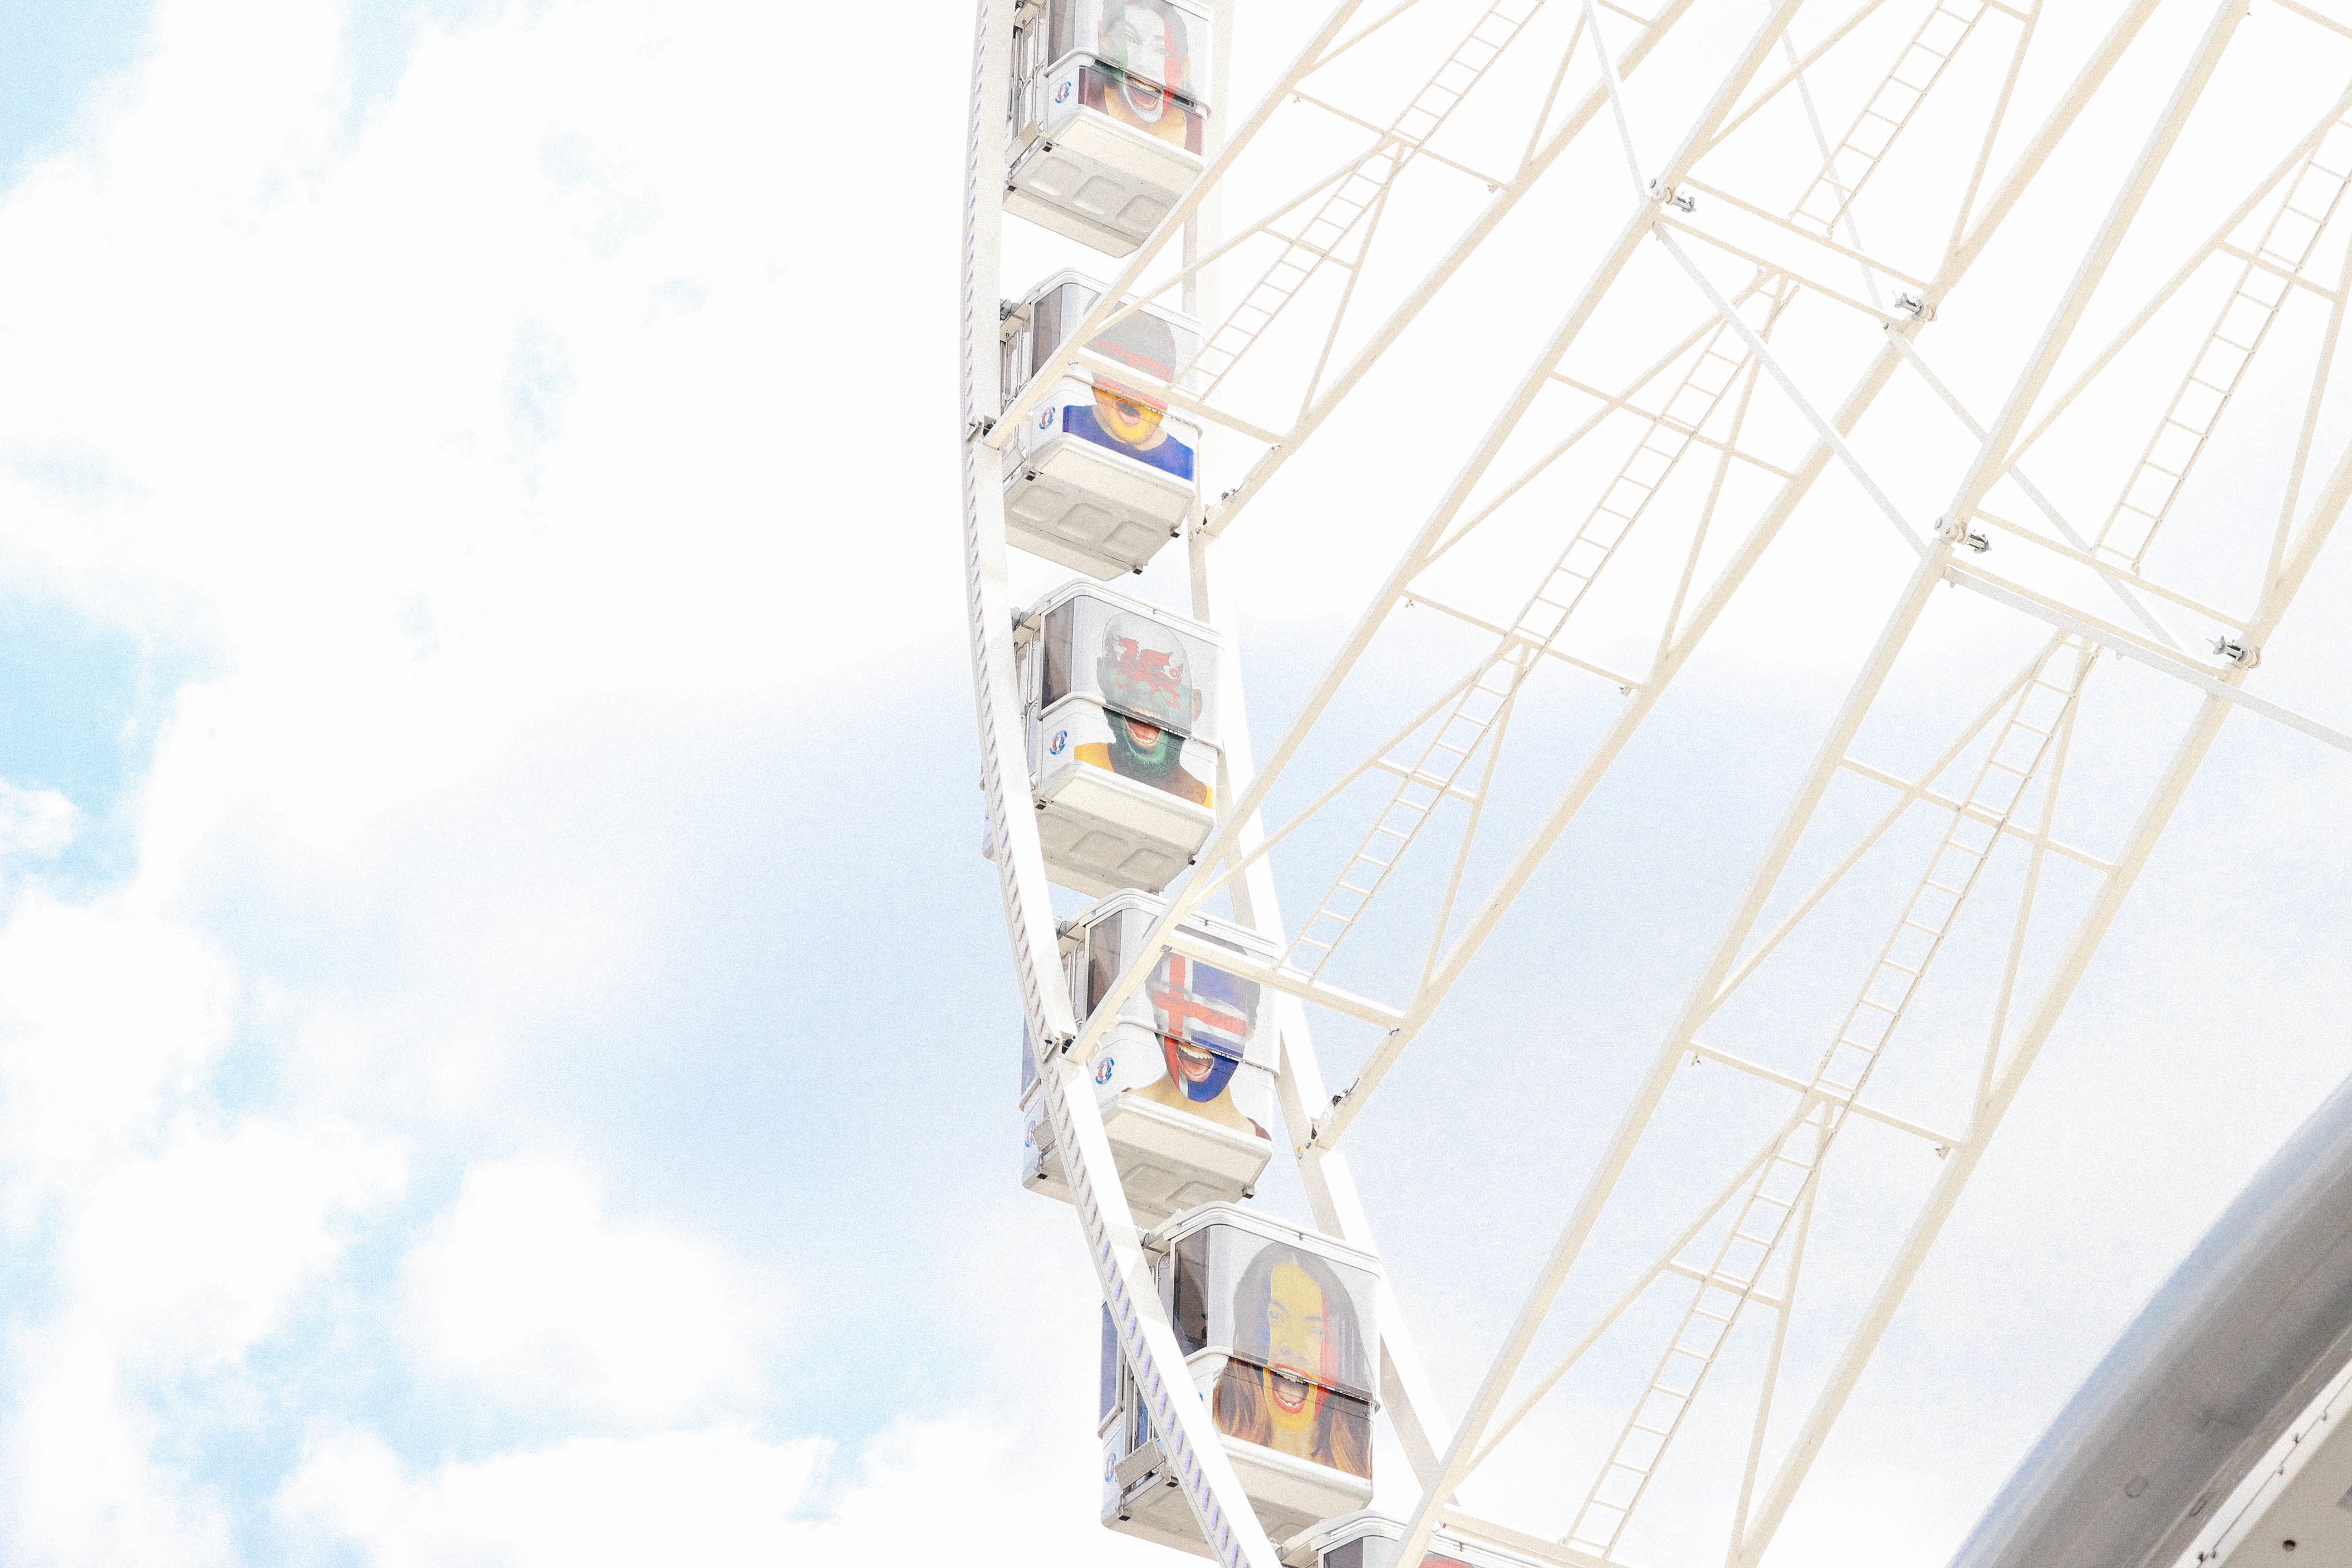
skyscraper, line, ferris wheel, mast, park, facade, ride, fairground, amusement